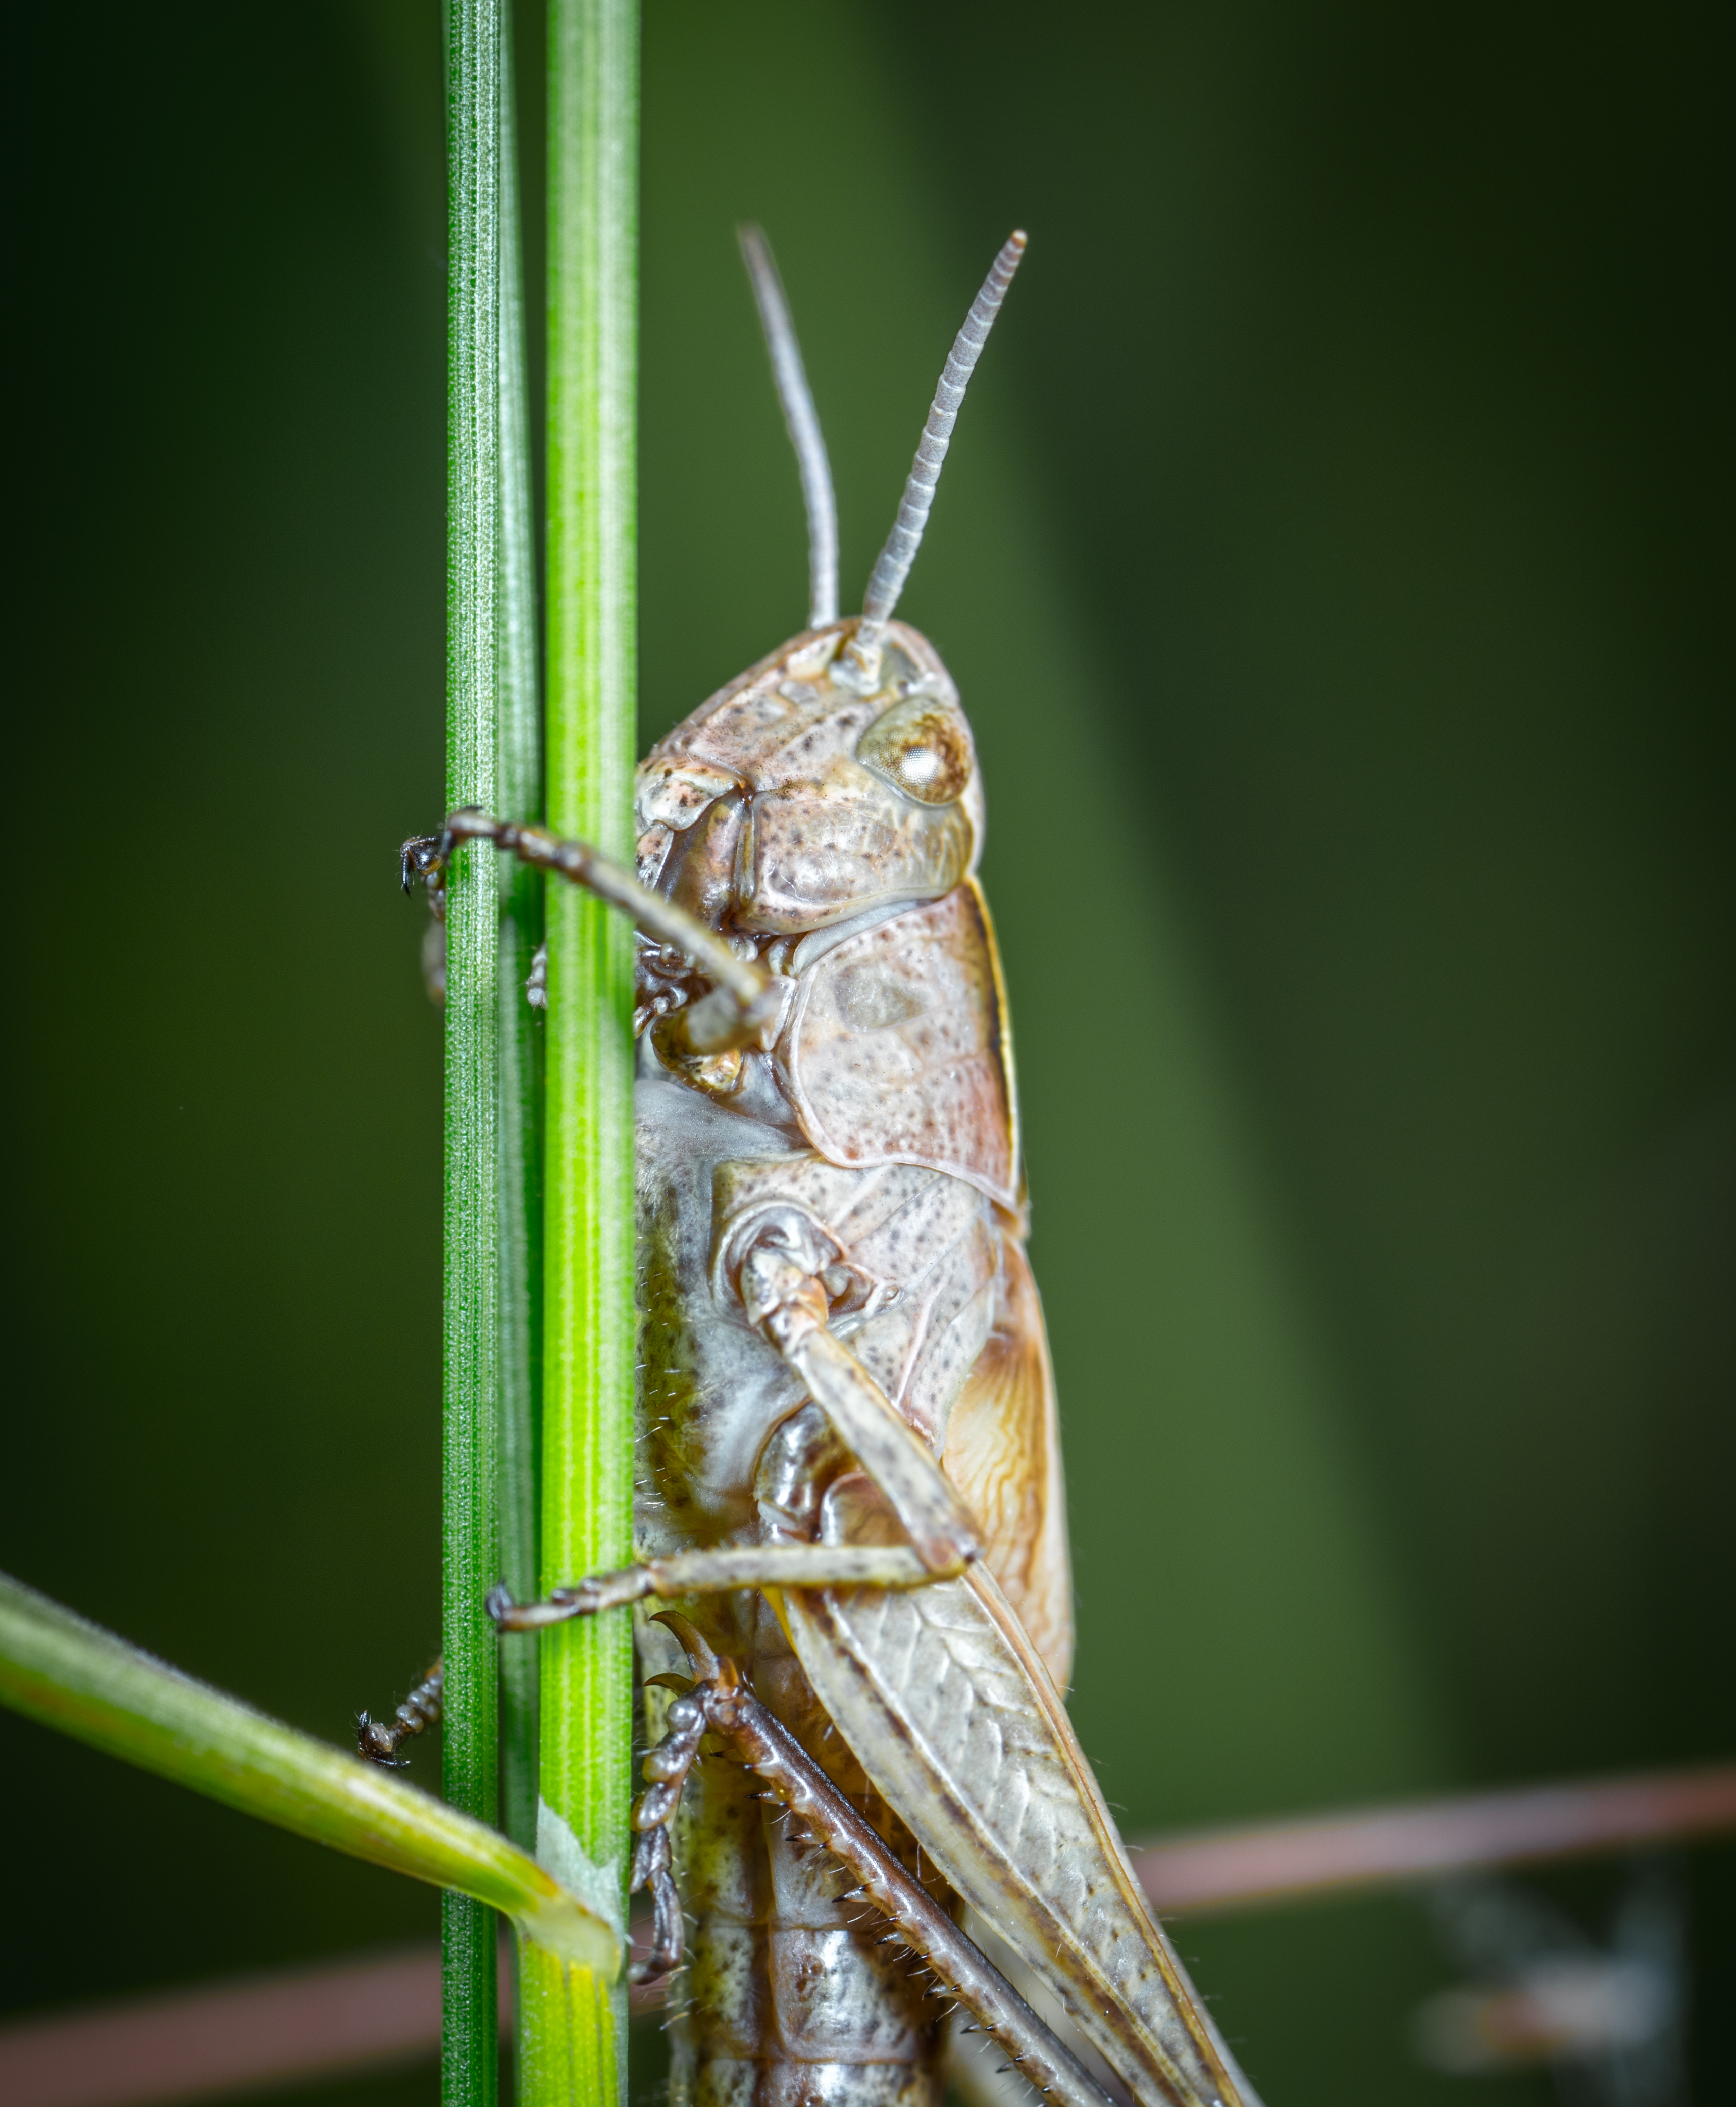
grasshopper, macro, insect, locust, cricket like insect, invertebrate, macro photography, close up, cricket, organism, cicada, true bugs, wildlife, plant stem, arthropod, pest, grass, net winged insects